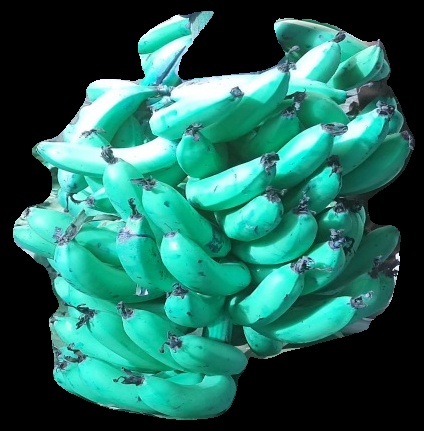
Variety: pachbale
Grade: grade3